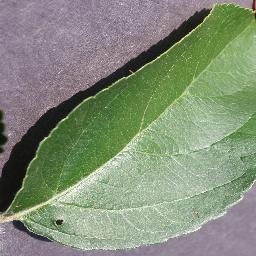
Label: Apple___healthy